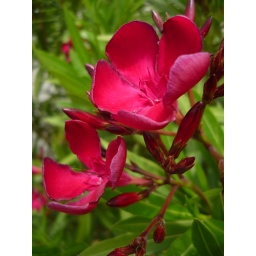
in a public flower bed along a public parking